Albert Pierrepoint

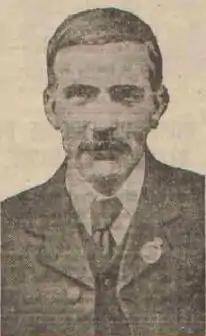
Albert's father Henry

Albert Pierrepoint was born on 30 March 1905 in Clayton in the West Riding of Yorkshire. He was the third of five children and eldest son of Henry Pierrepoint and his wife Mary. Henry had a series of jobs, including a butcher's apprentice, clog maker and a carrier in a local mill, but employment was mostly short-term. With intermittent employment, the family often had financial problems, worsened by Henry's heavy drinking. From 1901 Henry had been on the list of official executioners. The role was part-time, with payment made only for individual hangings, rather than an annual stipend or salary, and there was no pension included with the position.